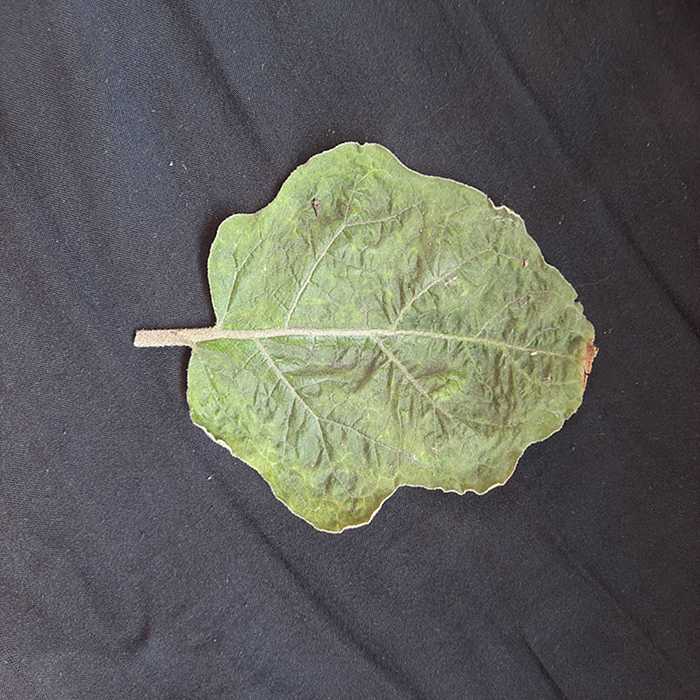
Plant: Eggplant
Label: Eggplant begomovirus